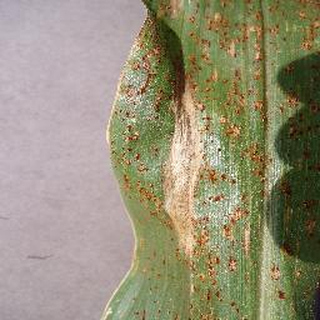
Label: corn_northern_leaf_blight